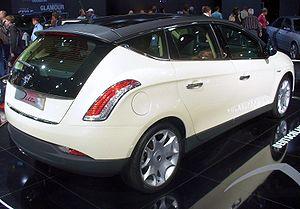
Issue du prototype Lancia Delta HPE présenté en octobre 2006 au Mondial de l'automobile de Paris, la Lancia Delta est dévoilée en avant-première au Salon international de l'automobile de Genève en mars 2008 dans sa configuration finale extérieure et intérieure. Sa commercialisation a débuté le 11 juillet 2008.